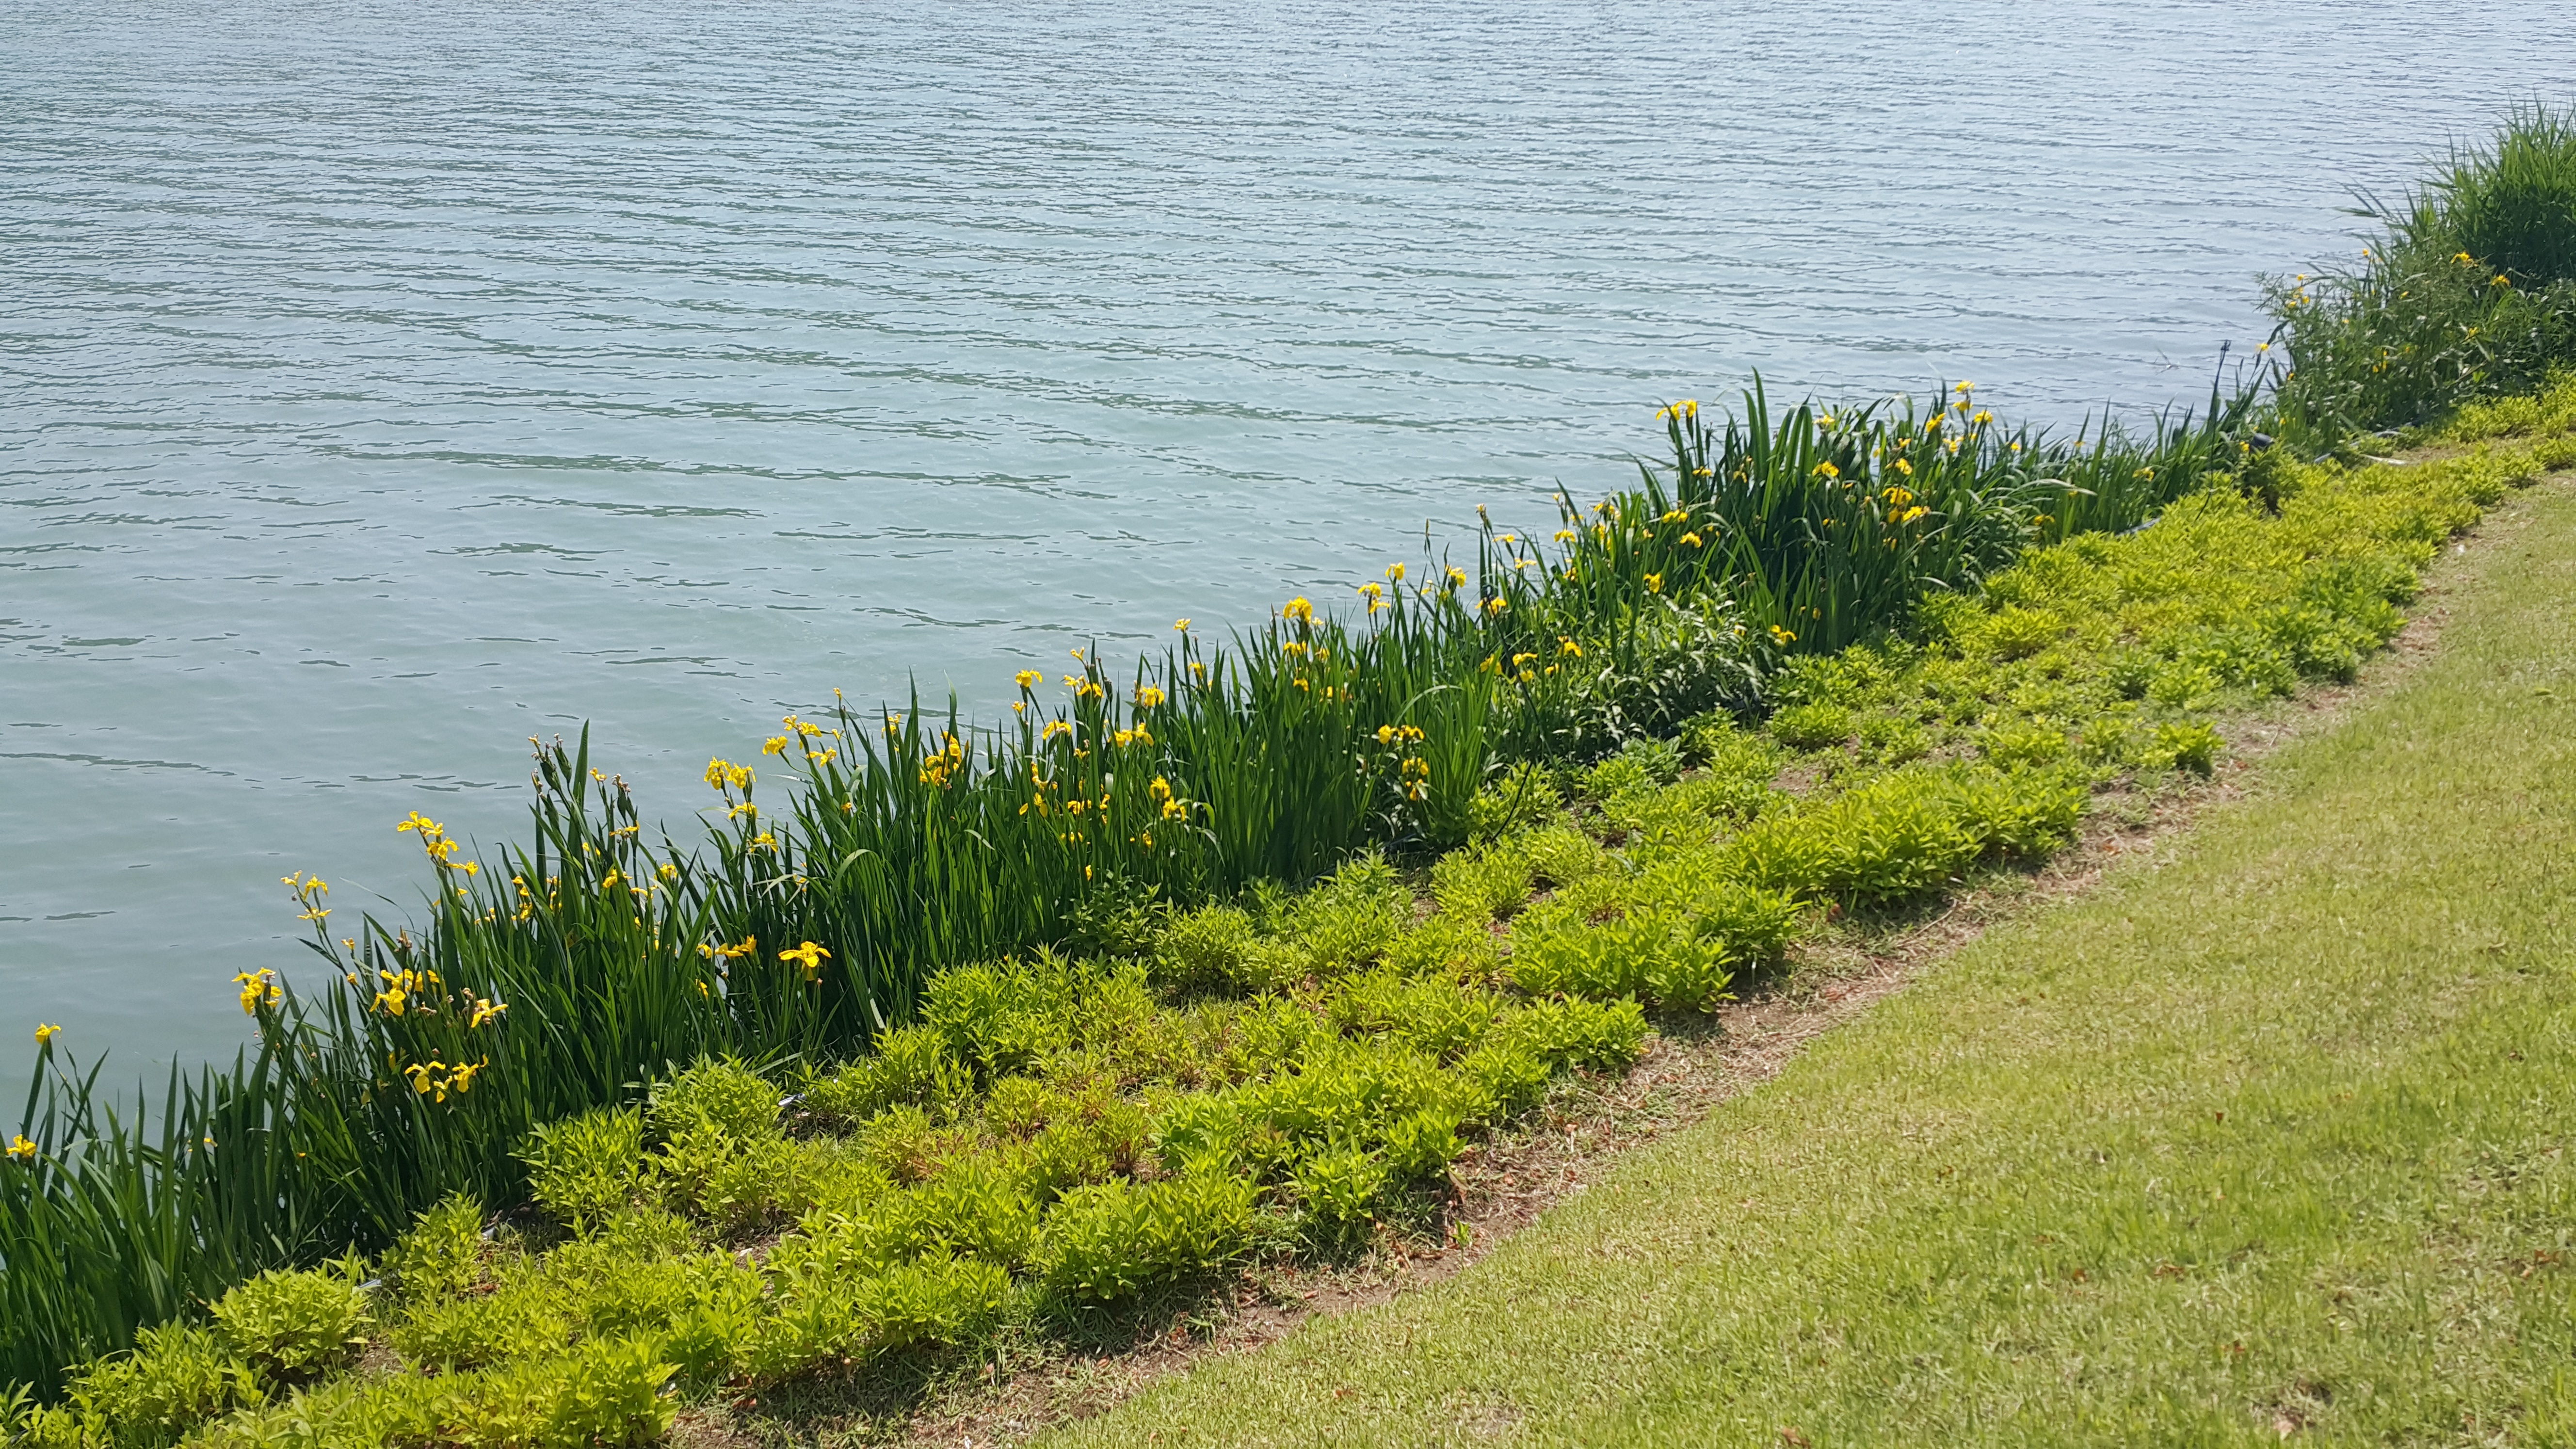
coast, tree, water, nature, forest, grass, plant, wood, field, meadow, hill, flower, lake, river, summer, pool, spring, reservoir, agriculture, waterway, shrub, wetland, seoul forest, grass family